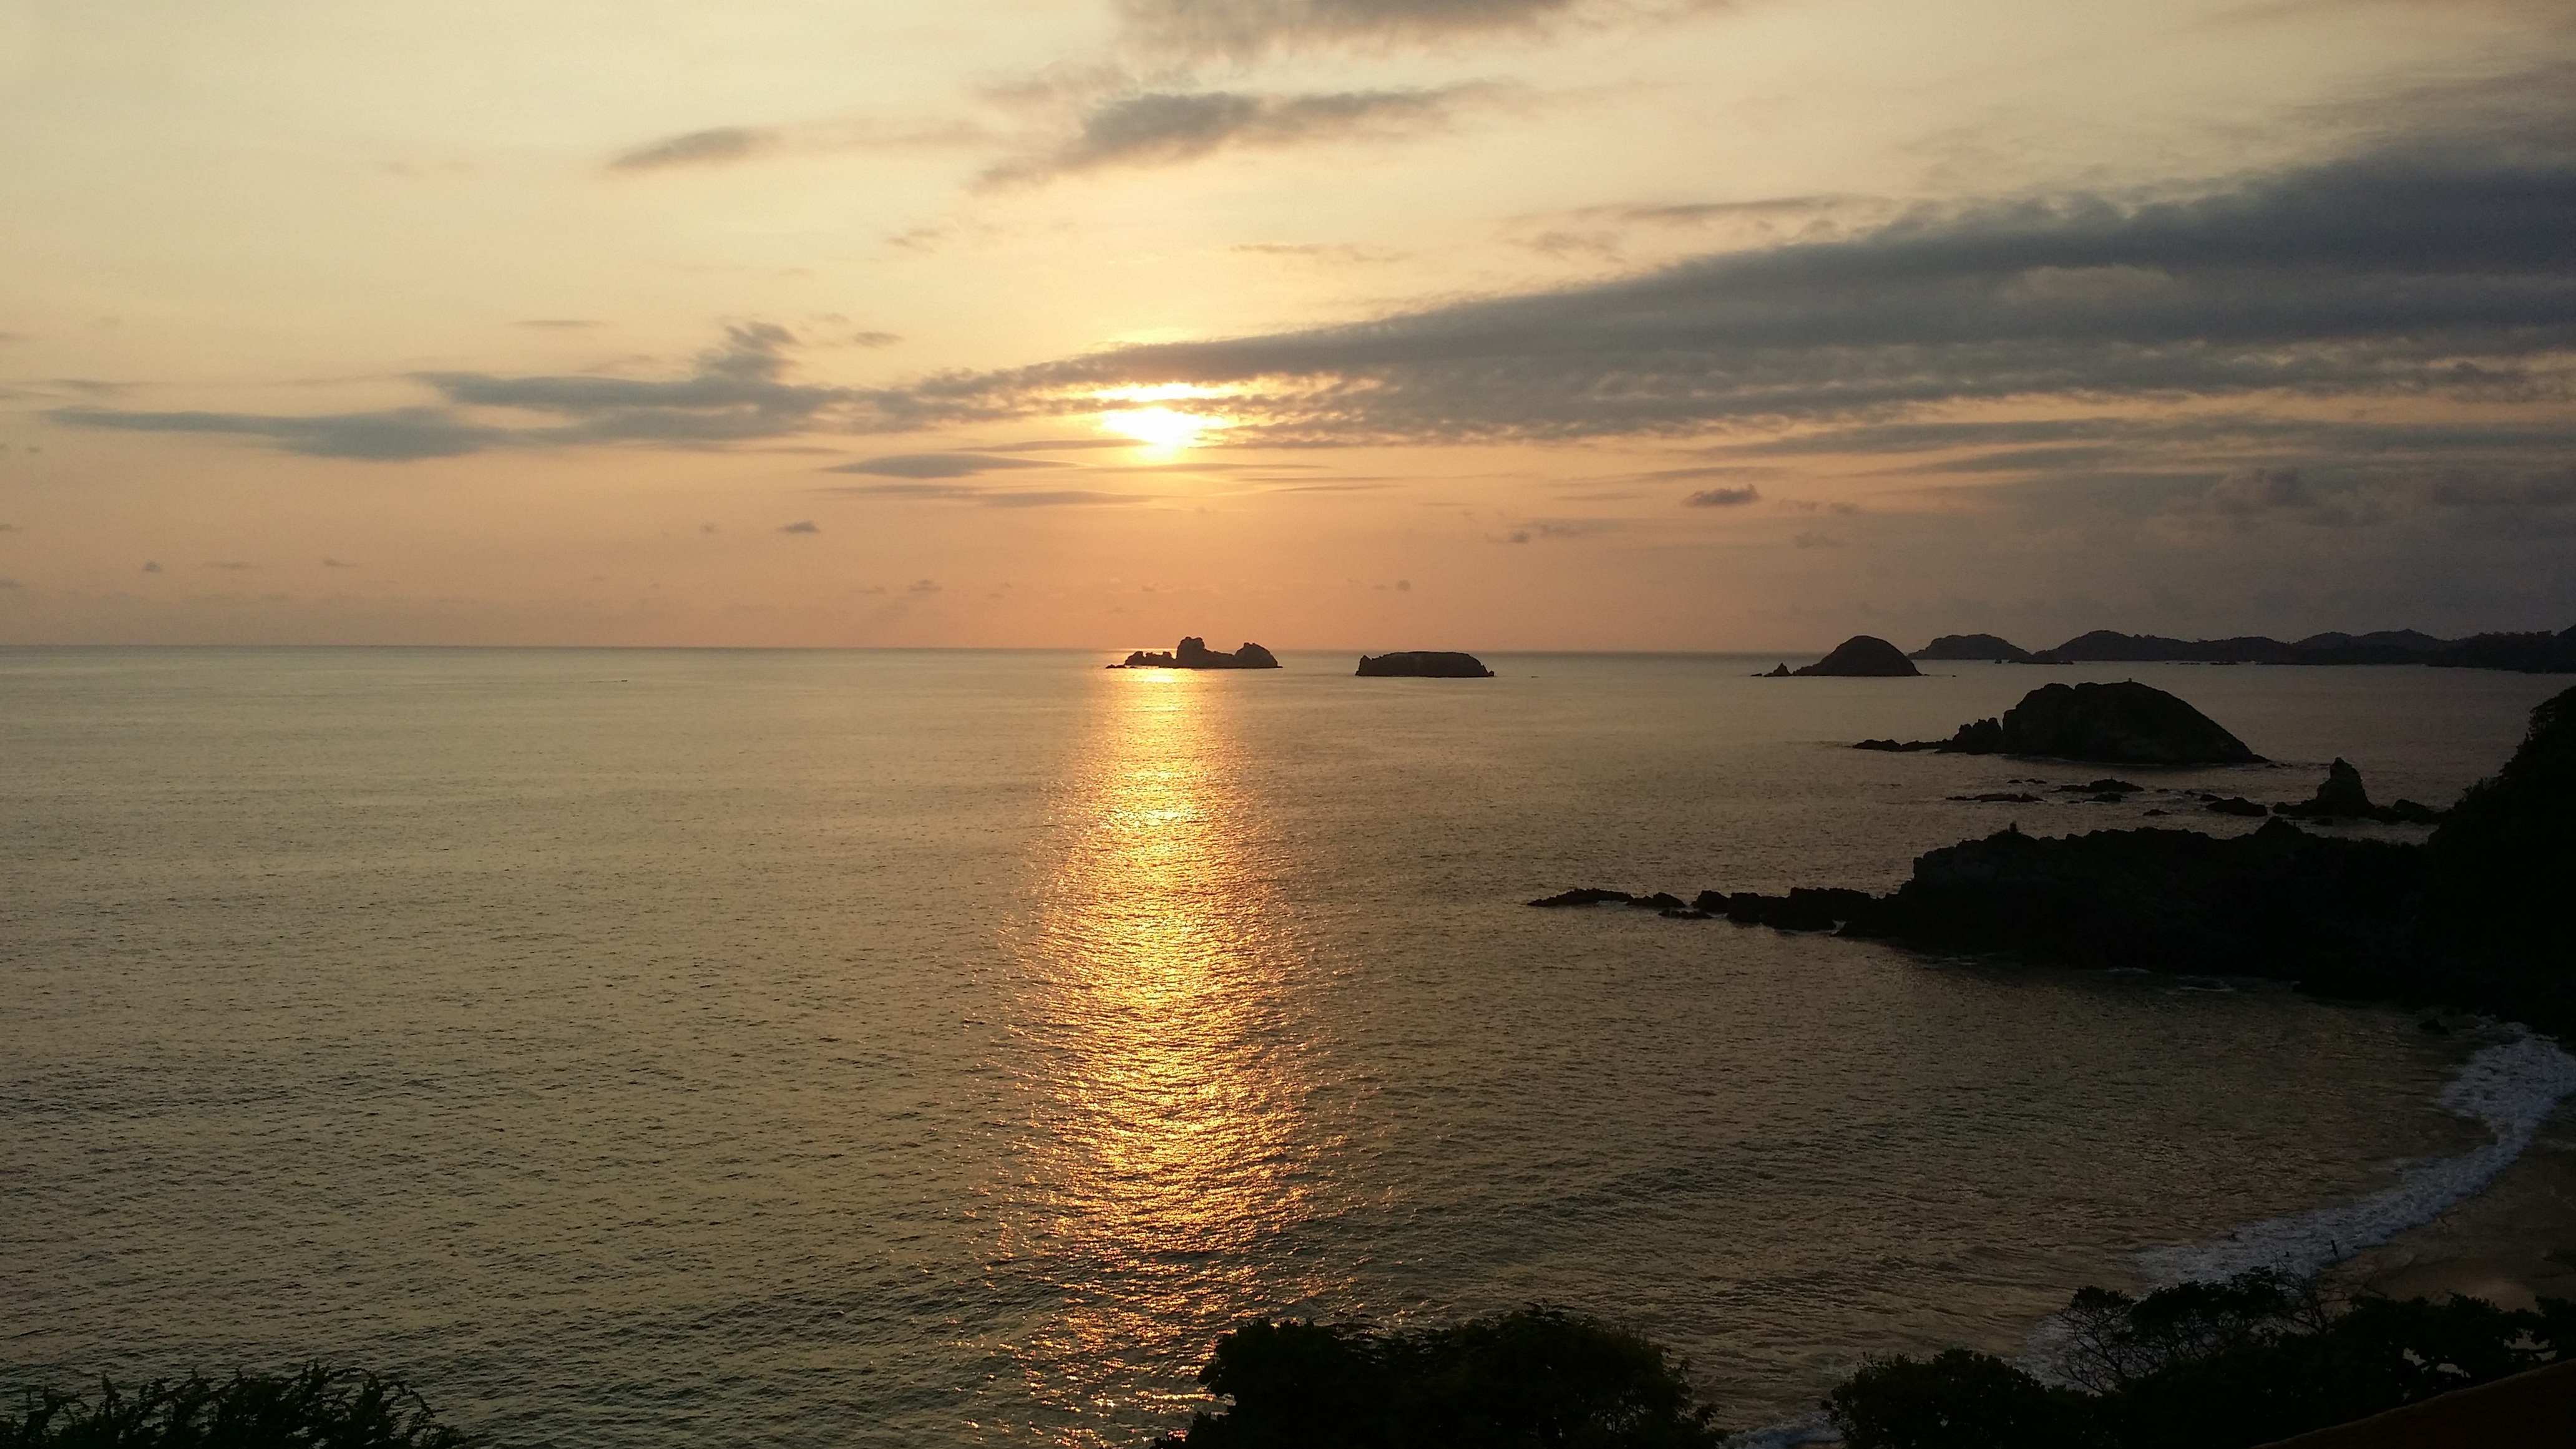
beach, landscape, sea, coast, nature, ocean, horizon, cloud, sky, sun, sunrise, sunset, sunlight, morning, shore, wave, dawn, dusk, evening, reflection, bay, body of water, is, afterglow, wind wave